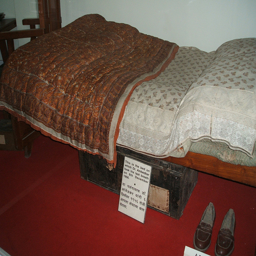
a bed with a bag of luggage under it and a pair of shoes
A bed with a blanket on display next to a pair of shoes.
An old bed and suitcase on display as if in a museum.
An old bed and shoes with a small placard.
A museum exhibit of a historic preserved bedroom.